Joe Hancock

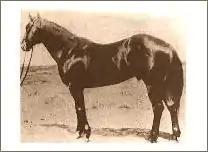

Joe Hancock (1926–1943) was an influential Quarter Horse sire in the early years of the American Quarter Horse Association (or AQHA).